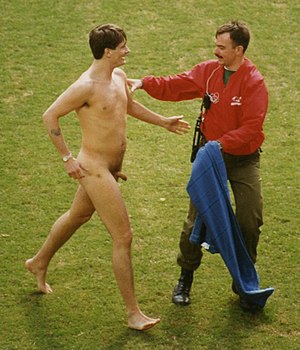
Ekshibitionisme
Mark Roberts, en verdensberømt streaker
Ekshibitionisme er en parafili, det vil sige en afvigelse fra, hvad der i et givet samfund regnes for normal seksuel adfærd. Ifølge ICD-10 er det en tilbagevendende eller vedholdende tilbøjelighed til at fremvise kønsorganerne over for fremmede, eller på offentlige steder, men uden primært at indbyde til eller have hensigt om nærmere kontakt. Handlingen er sædvanligvis, omend ikke altid, ledsaget af seksuel ophidselse og følges ofte af masturbation.